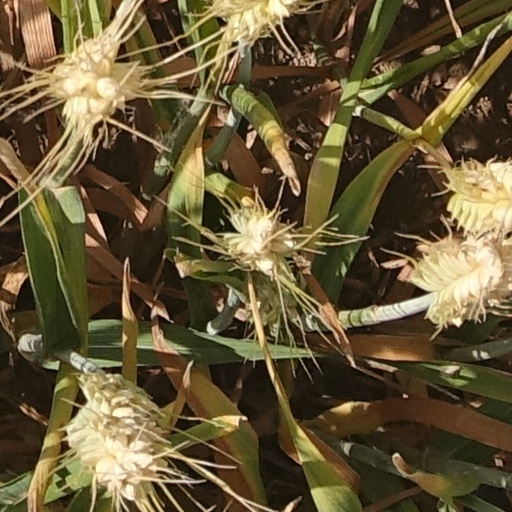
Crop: wheat